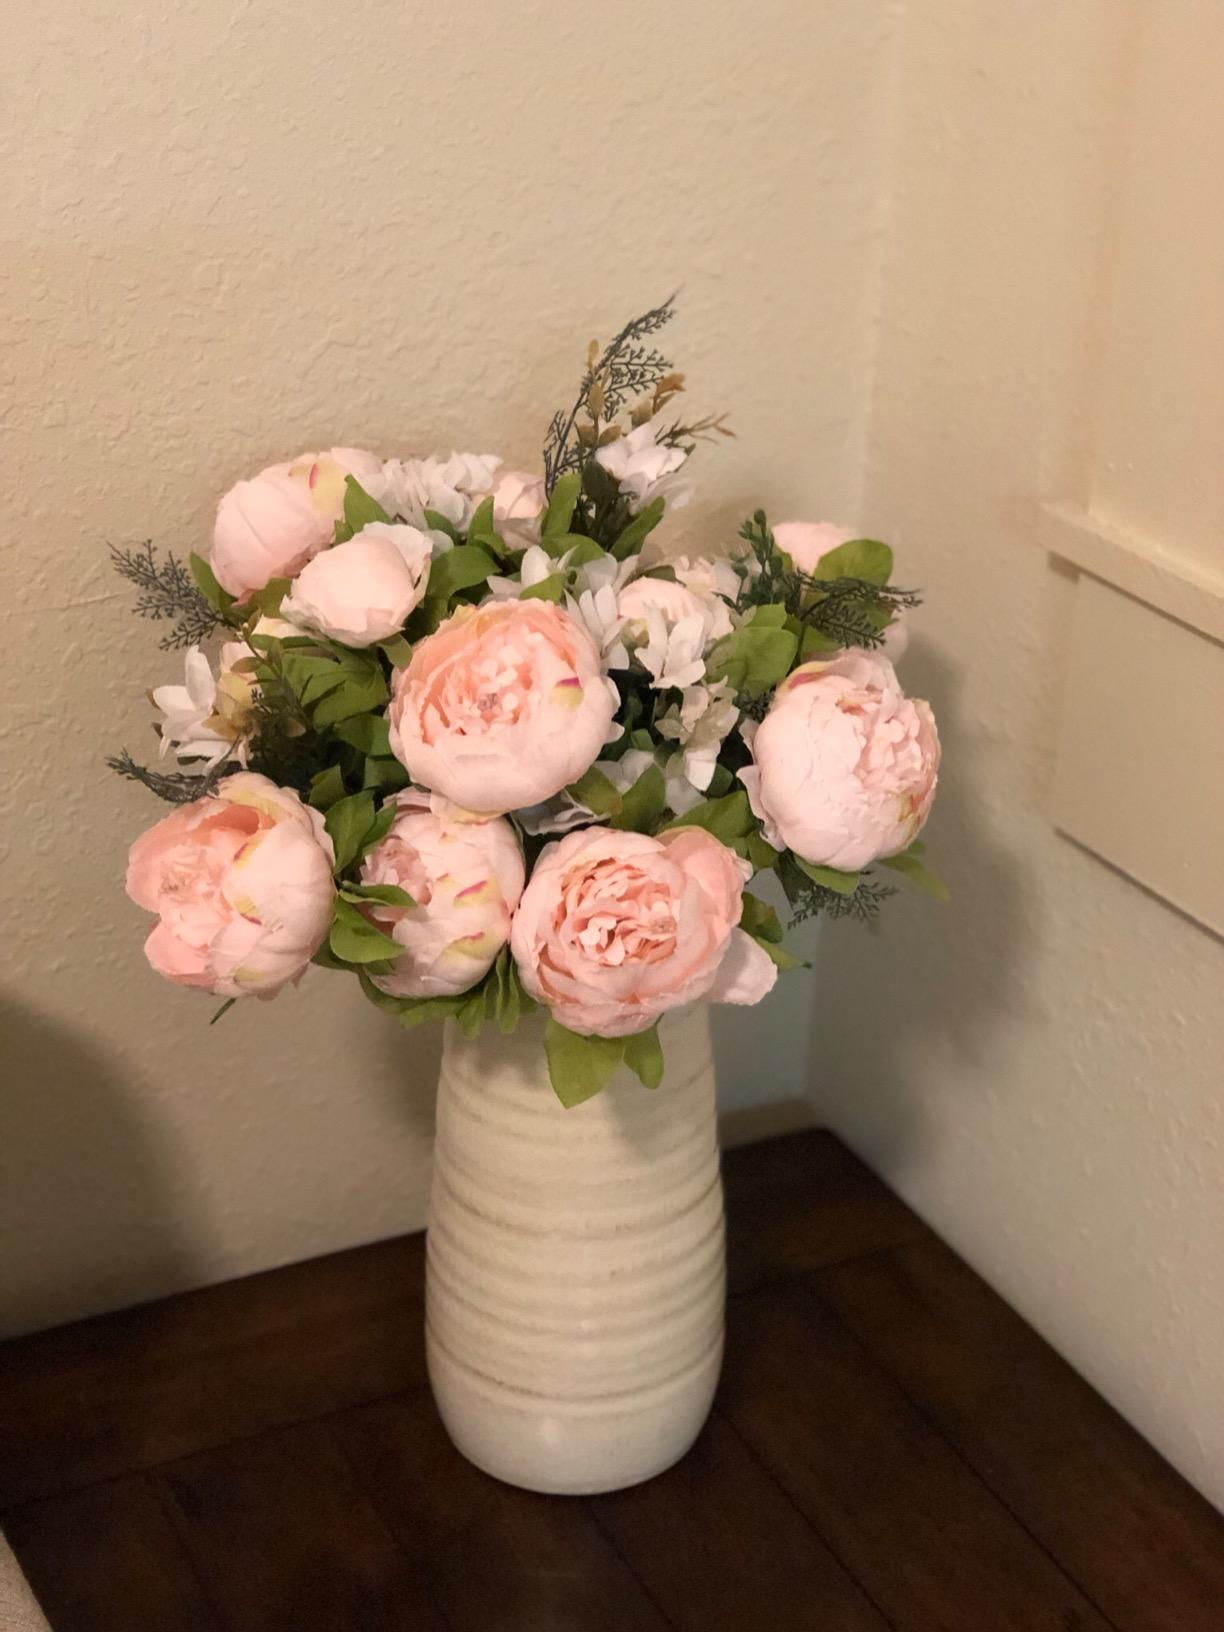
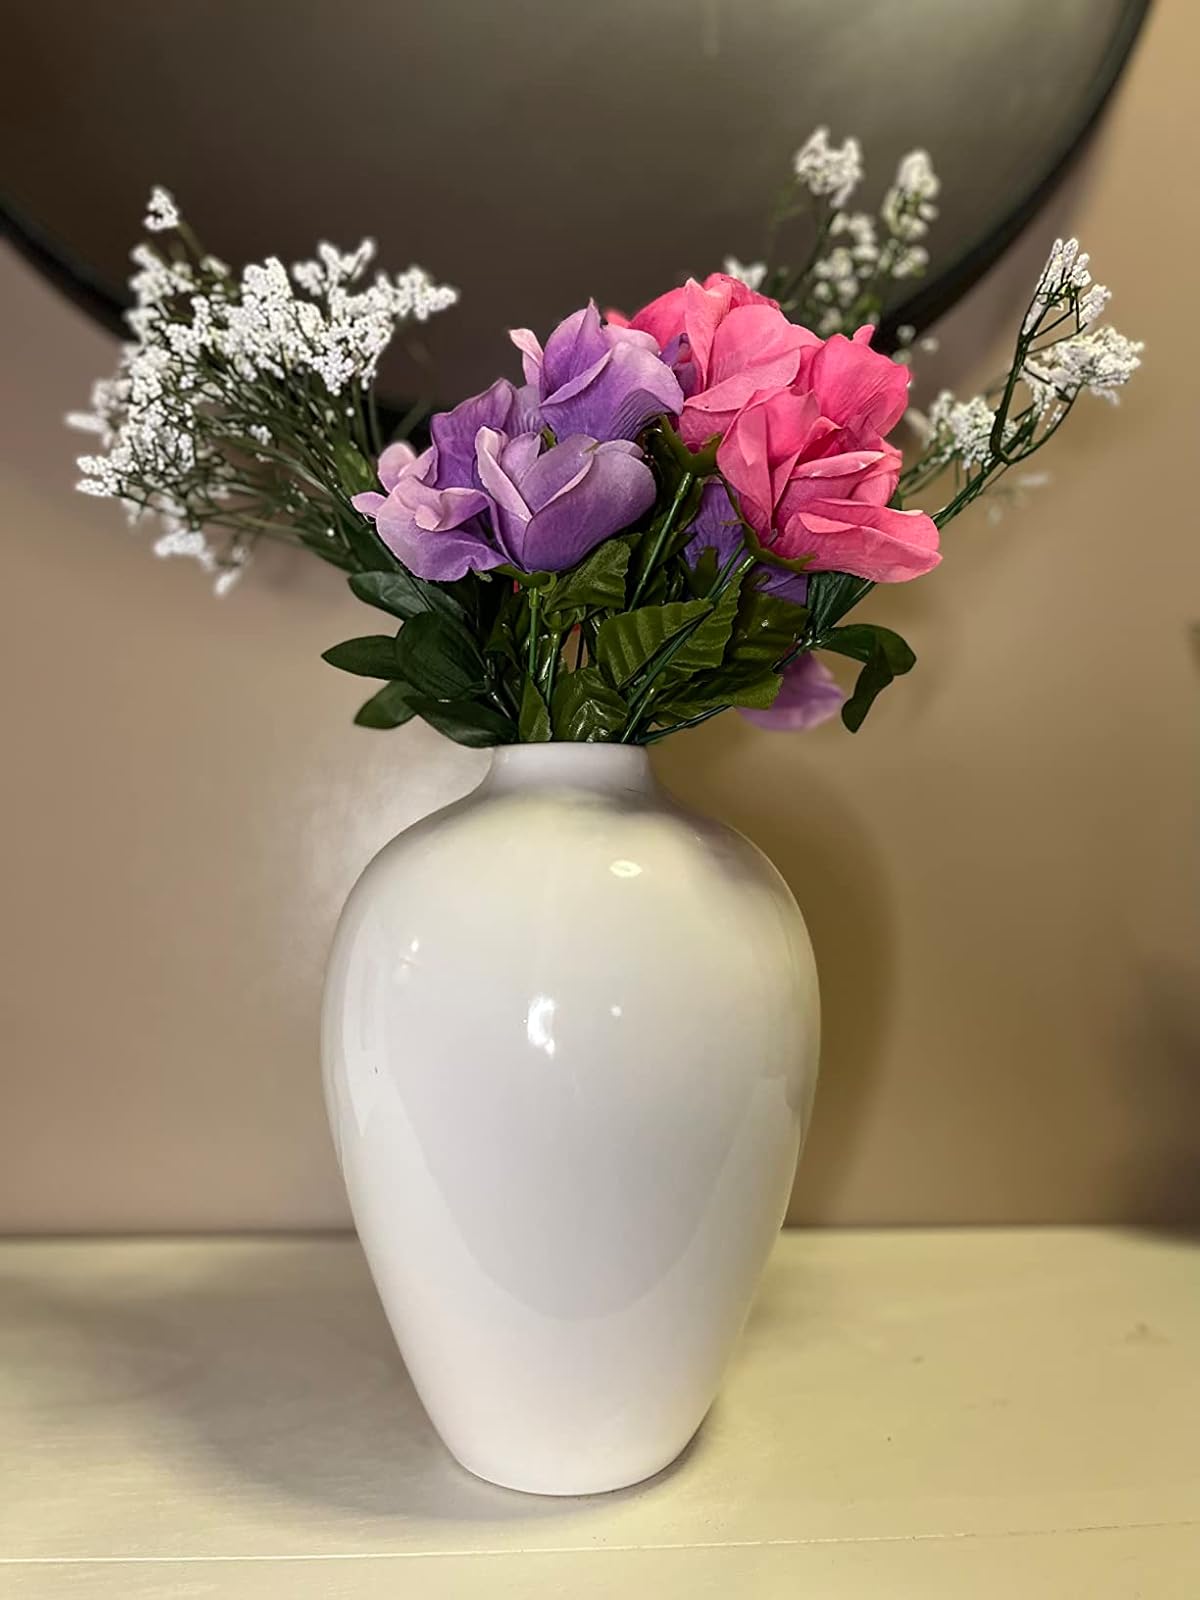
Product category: vase
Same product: no